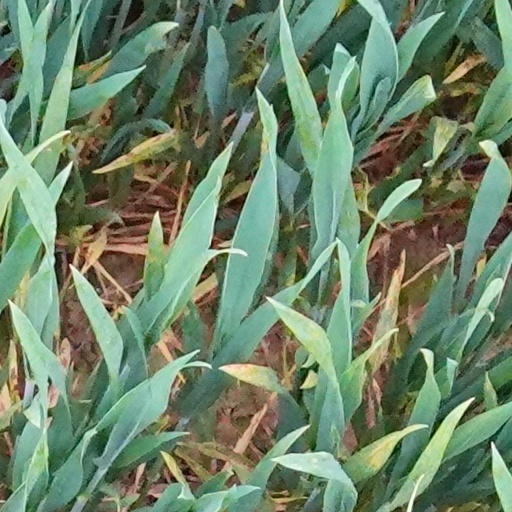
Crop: wheat